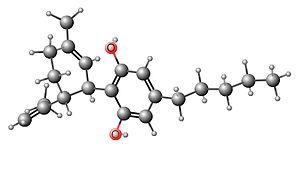
molécule de cannabidiol en 3D